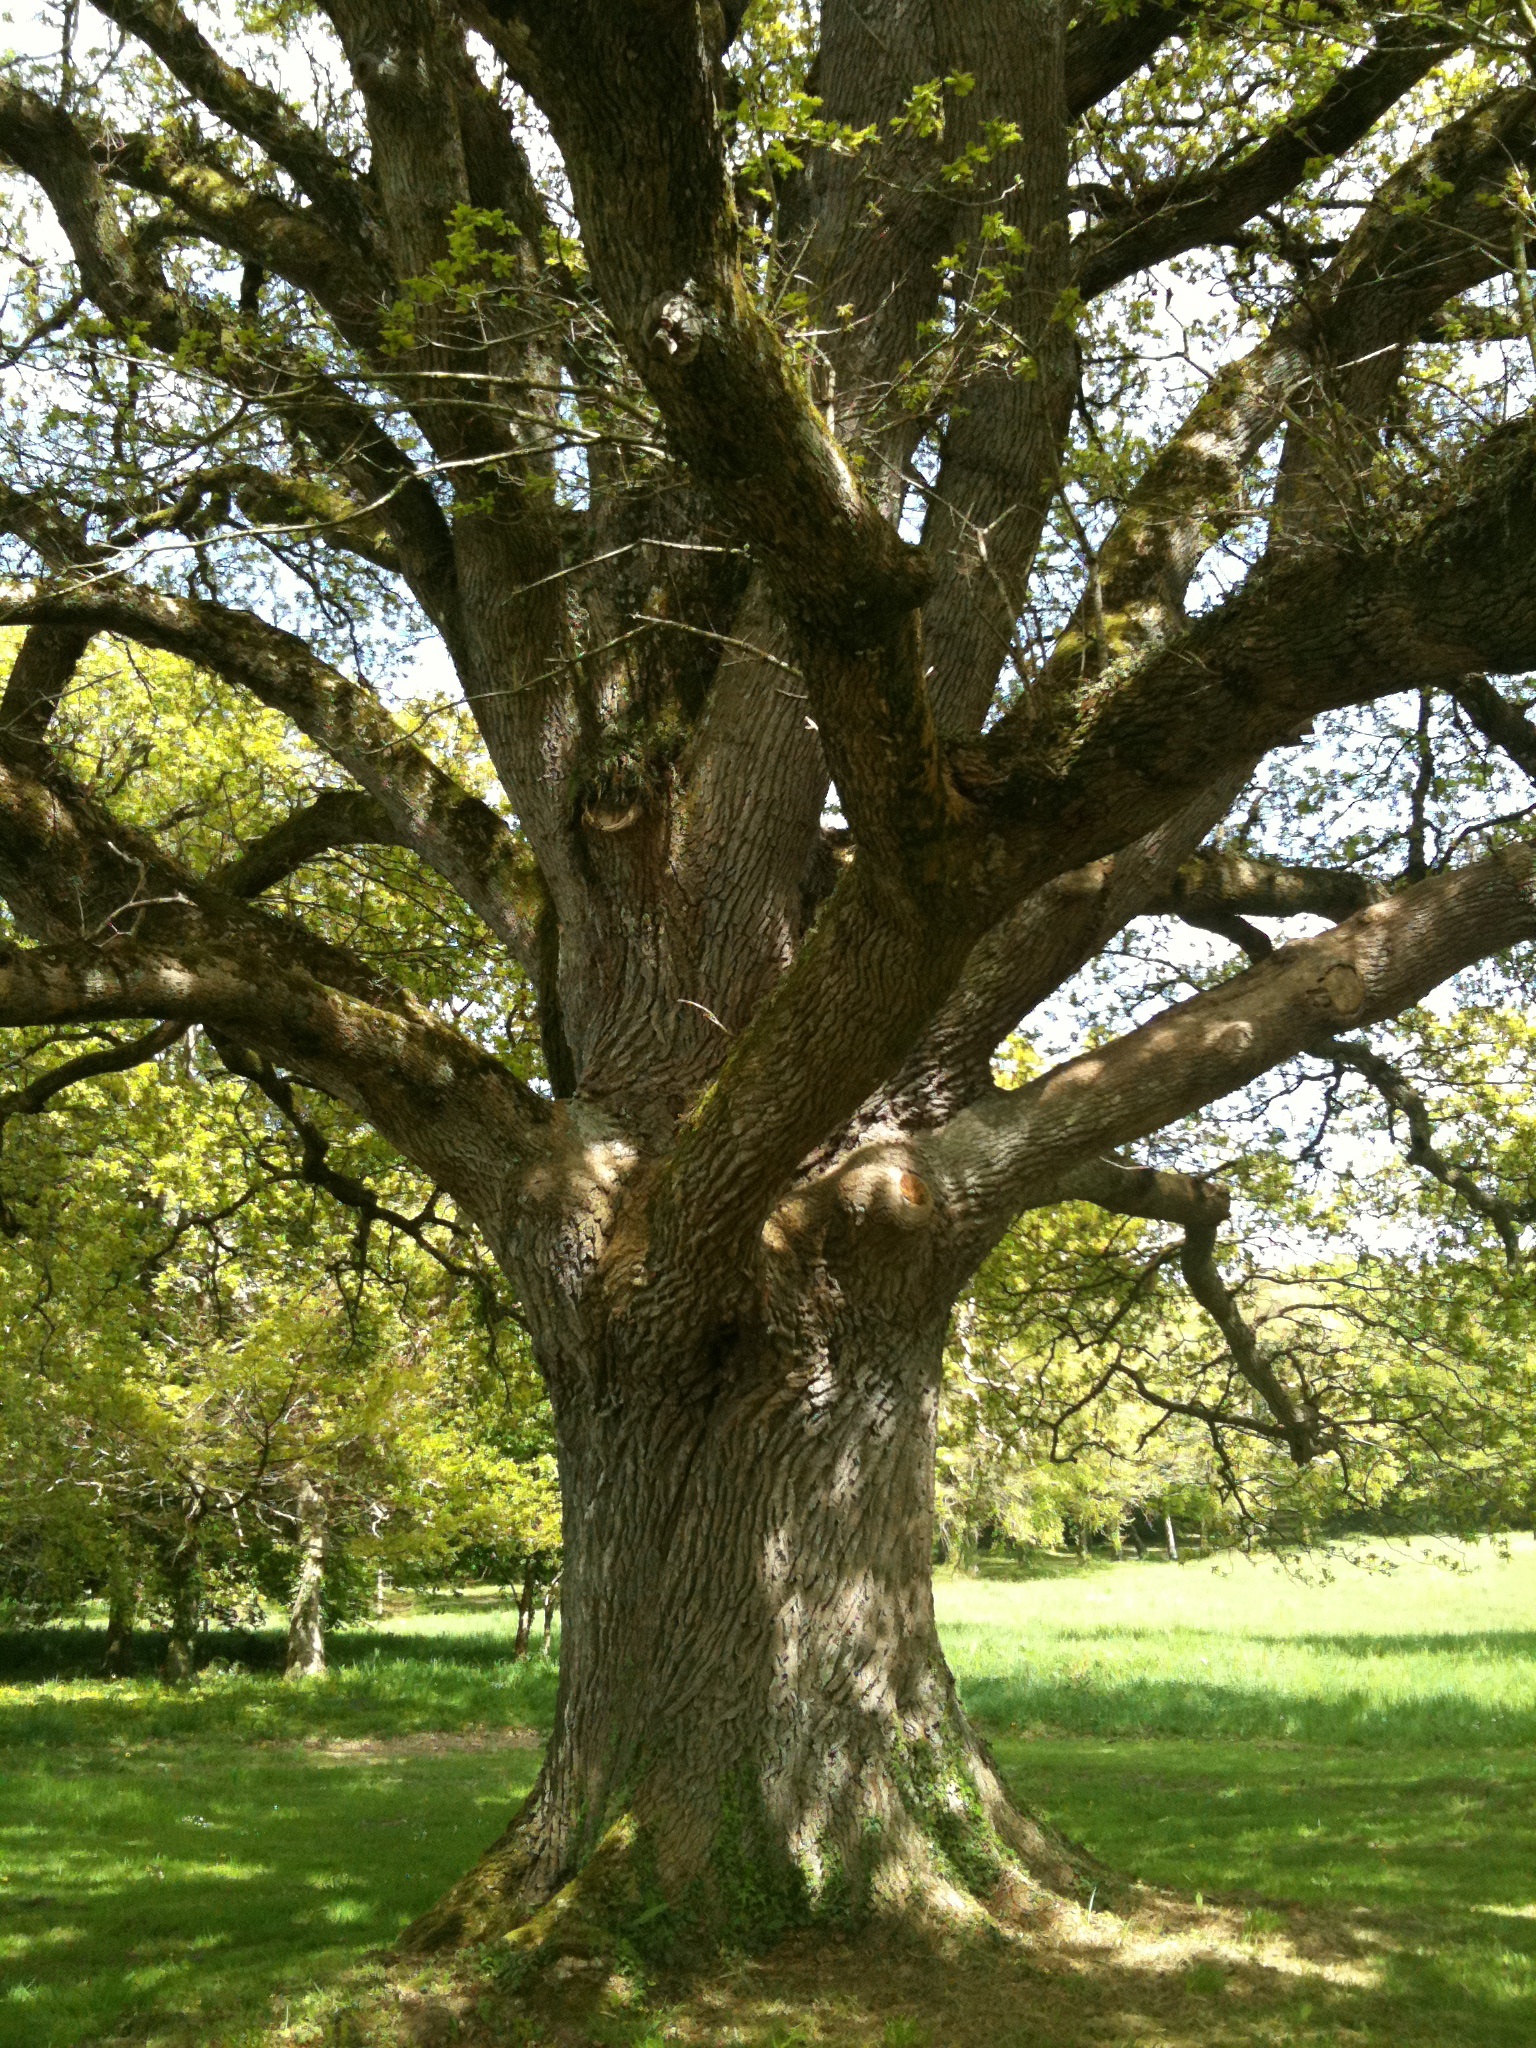
tree, nature, branch, plant, wood, field, flower, trunk, foliage, spring, botany, leaves, deciduous, oak, grove, woodland, flowering plant, plant stem, woody plant, land plant, plane tree family